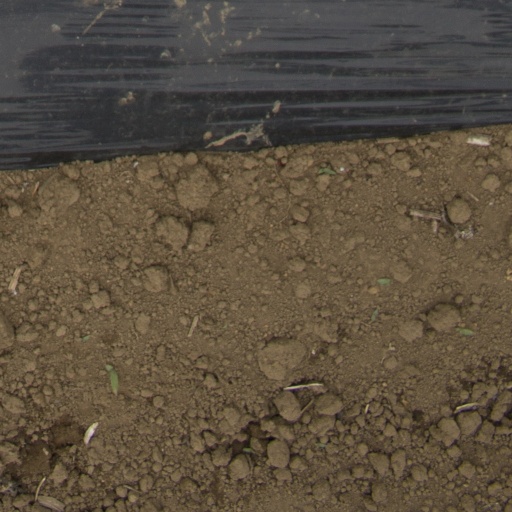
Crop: Jerusalem artichoke